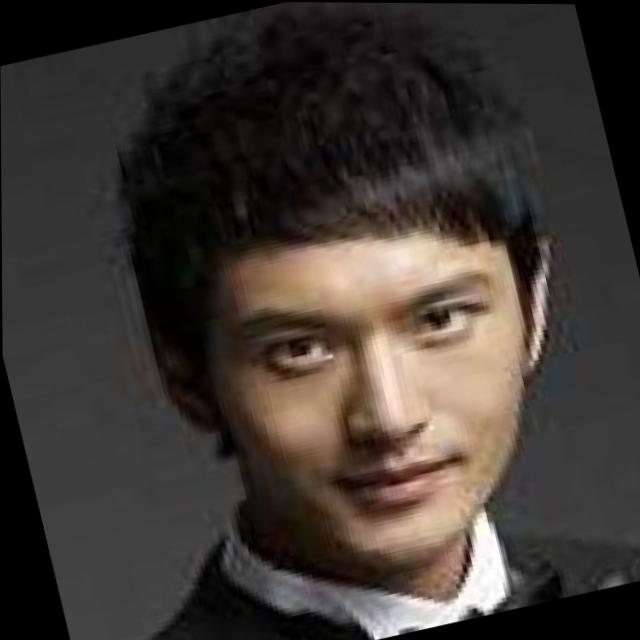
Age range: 21-44